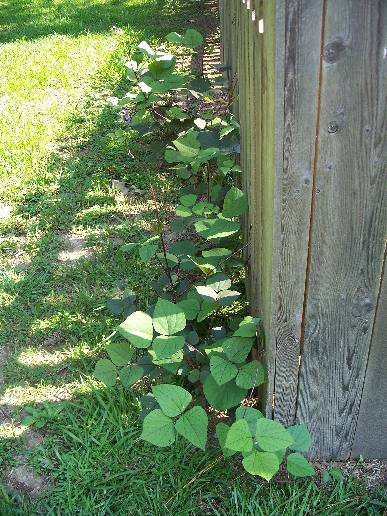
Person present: No